Canon de 8 Gribeauval

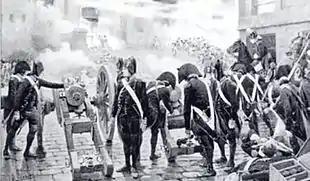
Napoleon Bonaparte's cannons put down an October 1795 attempted coup in Paris. The two cannons in the sketch are almost wheel to wheel; the minimum gap between guns was normally 10 meters.

At the Battle of Marengo in 1800, Jean Boudet's division had four 8-pounders and four 4-pounders manned by the 3rd and 4th Companies of the 2nd Horse Artillery Regiment. The division of Jean-Charles Monnier was equipped with one 8-pounder and one howitzer crewed by the 5th Company of the 1st Artillery Regiment and two captured 3-pounders manned by 10th Company of the 6th Artillery Regiment. The Consular Guard had two 8-pounders and one howitzer.